Cheoljong of Joseon

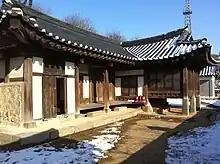
Cheoljong's residence during his exile in Ganghwa Island. It was a cottage and was rebuilt as a palace, Yongheunggung, in 1853.

Cheoljong was born Yi Won-beom, the 3rd and youngest son of Yi Gwang (Jeongye Daewongun), a great-grandson of King Yeongjo of Joseon. His mother was a concubine, and she was a daughter of Yeom Seong-hwa, a commoner, descended from the Yongdam Yeom clan.